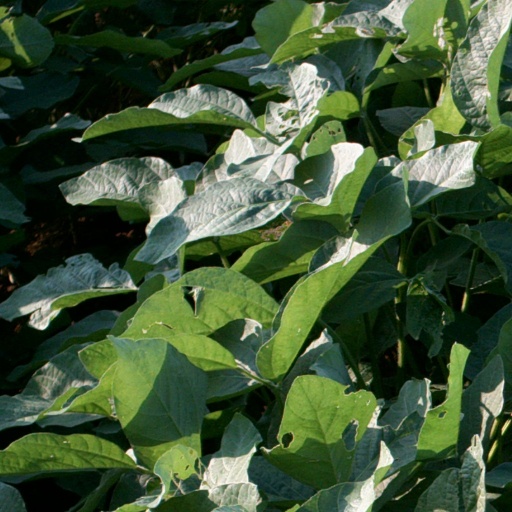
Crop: soybean